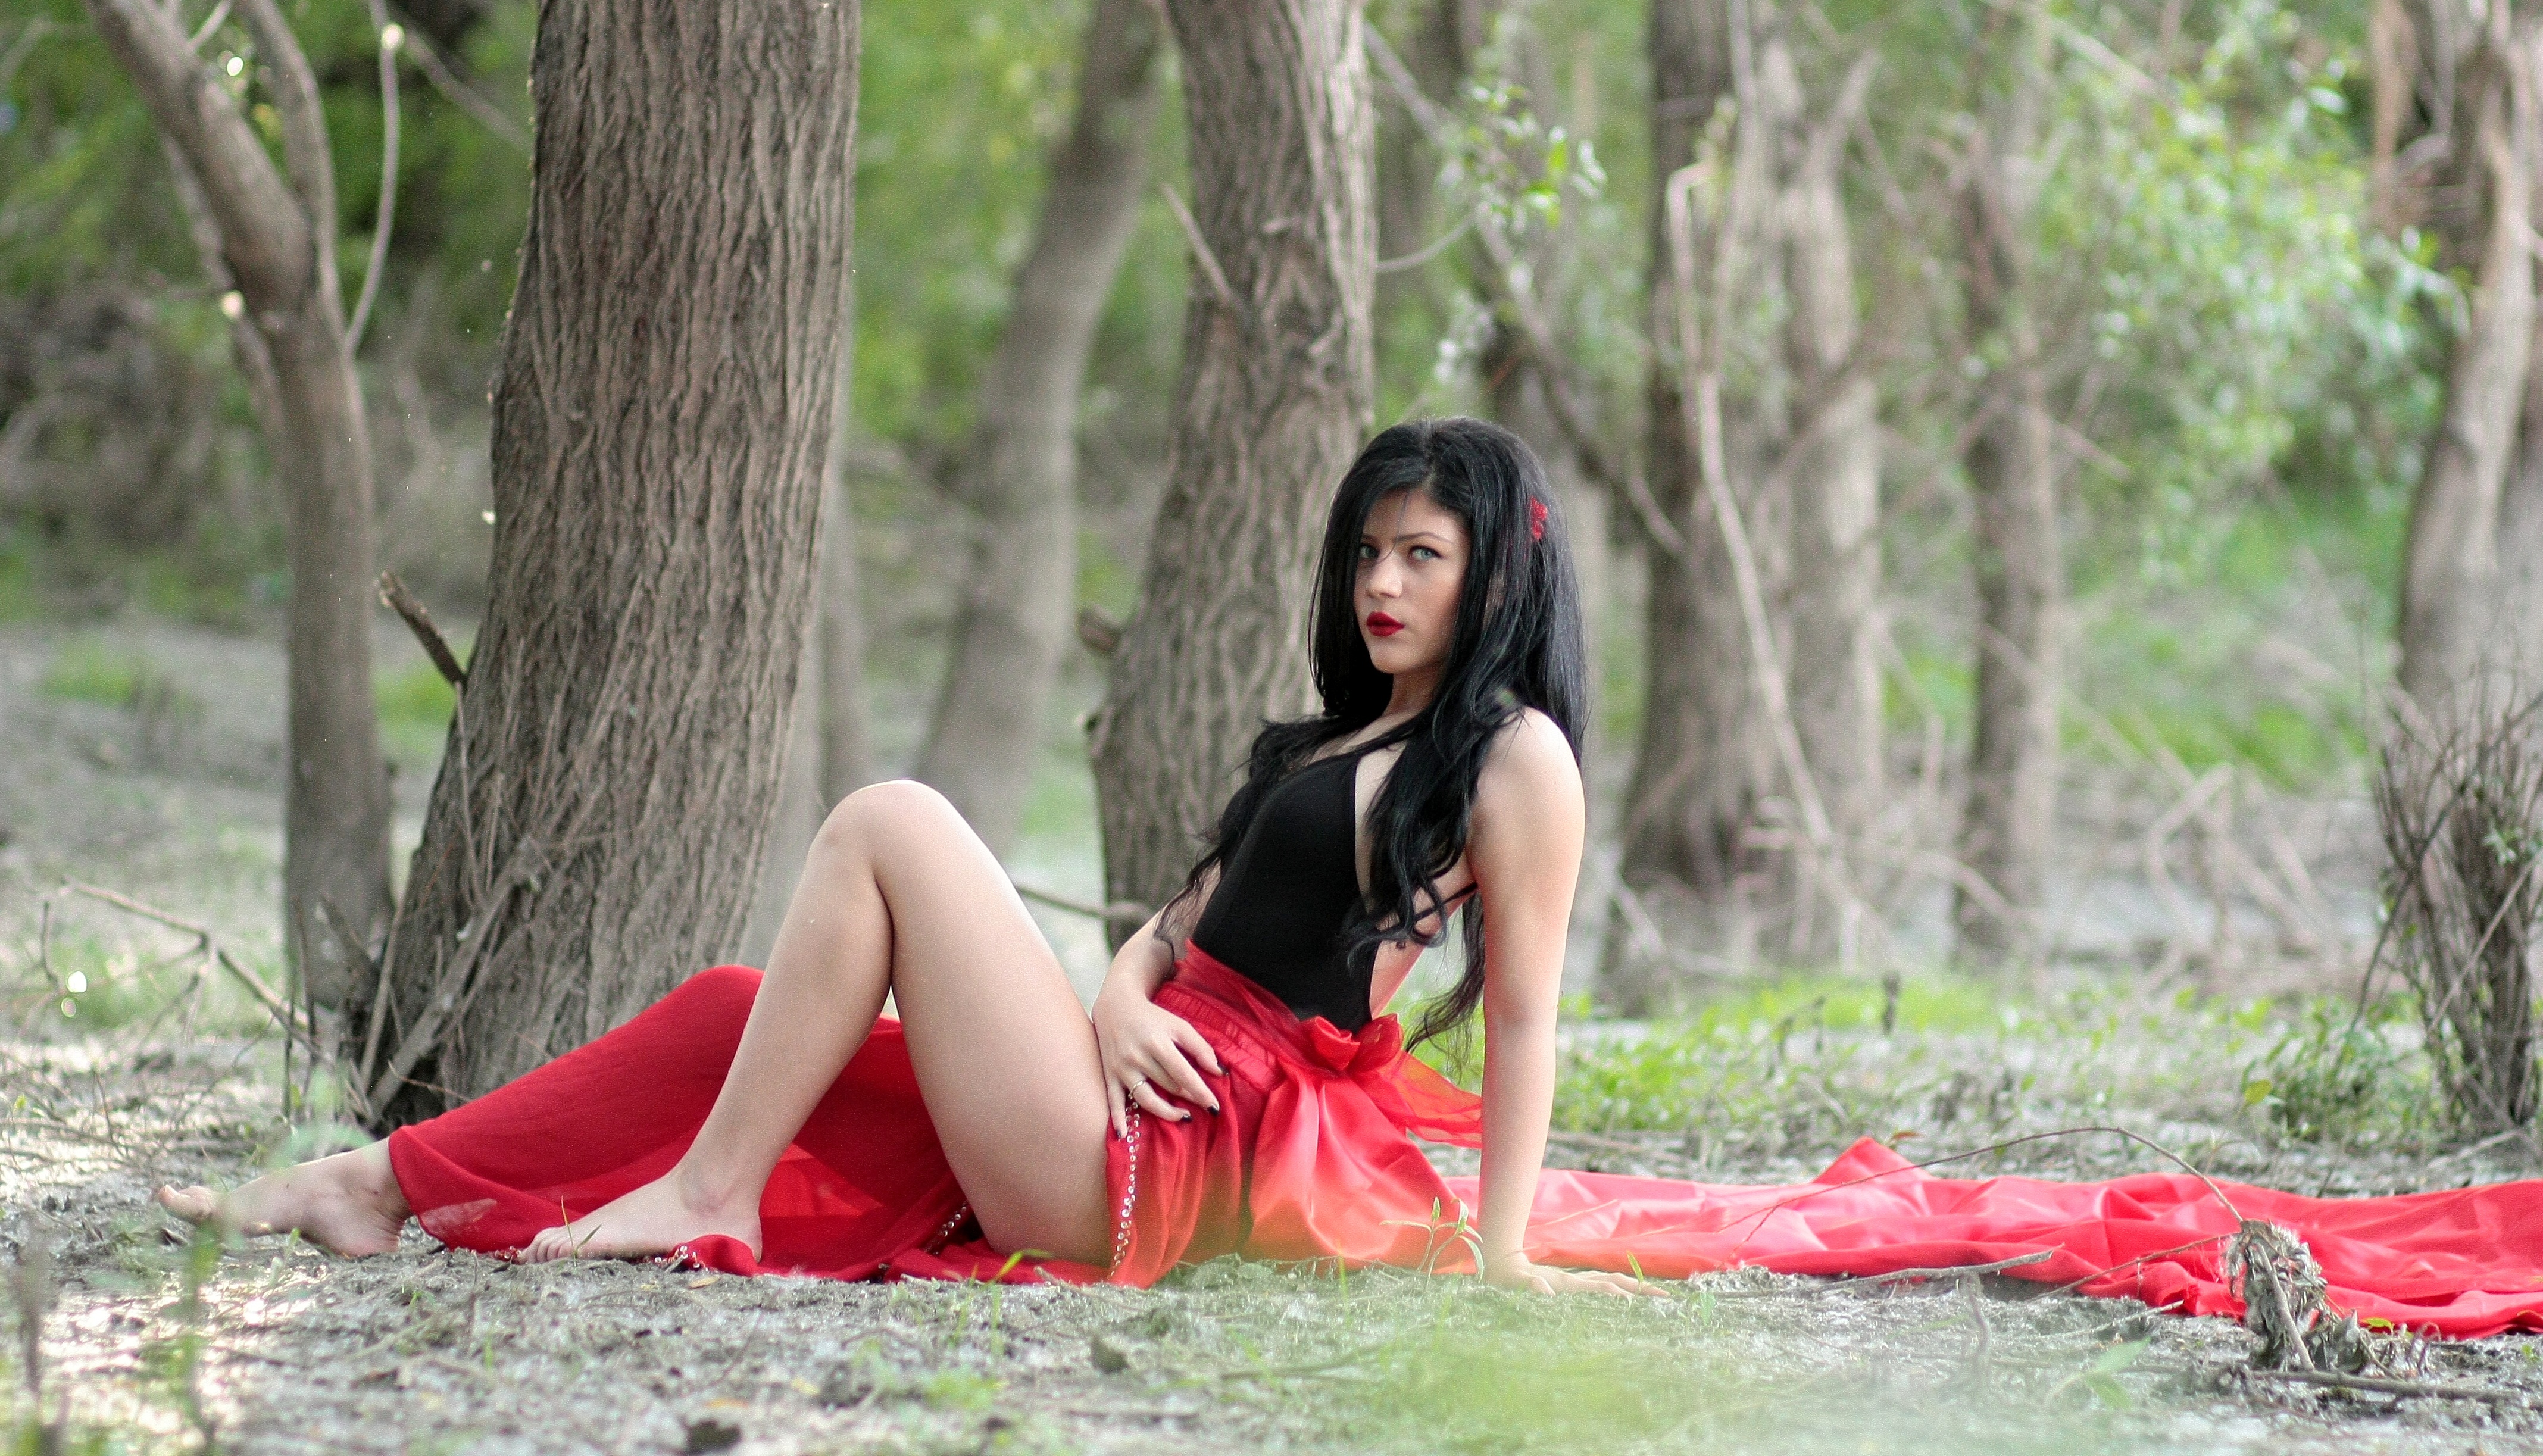
tree, forest, girl, woman, photography, leg, model, red, clothing, long hair, dress, beauty, habitat, sensual, abdomen, photo shoot, art model